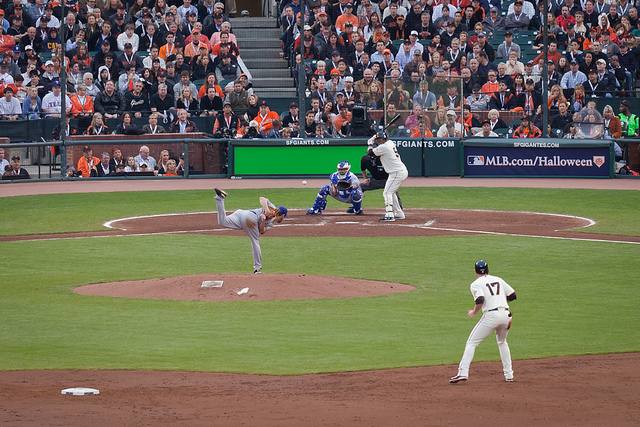
những người đàn ông đang chơi bóng chày ở trên sân